Alexander Mackenzie (politician)

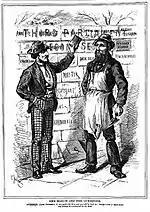
An 1875 "Canadian Illustrated News" cartoon shows Mackenzie the Mason and Governor General Lord Dufferin the Overseer.

Mackenzie involved himself in politics almost from the moment he arrived in Canada. He fought passionately for equality and the elimination of all forms of class distinction. In 1851, he became the secretary for the Reform Party for Lambton. After convincing him to run in Kent/Lambton, Mackenzie campaigned relentlessly for George Brown, owner of the Reformist paper "The Globe" in the 1851 election, helping Brown to win his first seat in the Legislative Assembly. Mackenzie and Brown remained the closest of friends and colleagues for the rest of their lives.